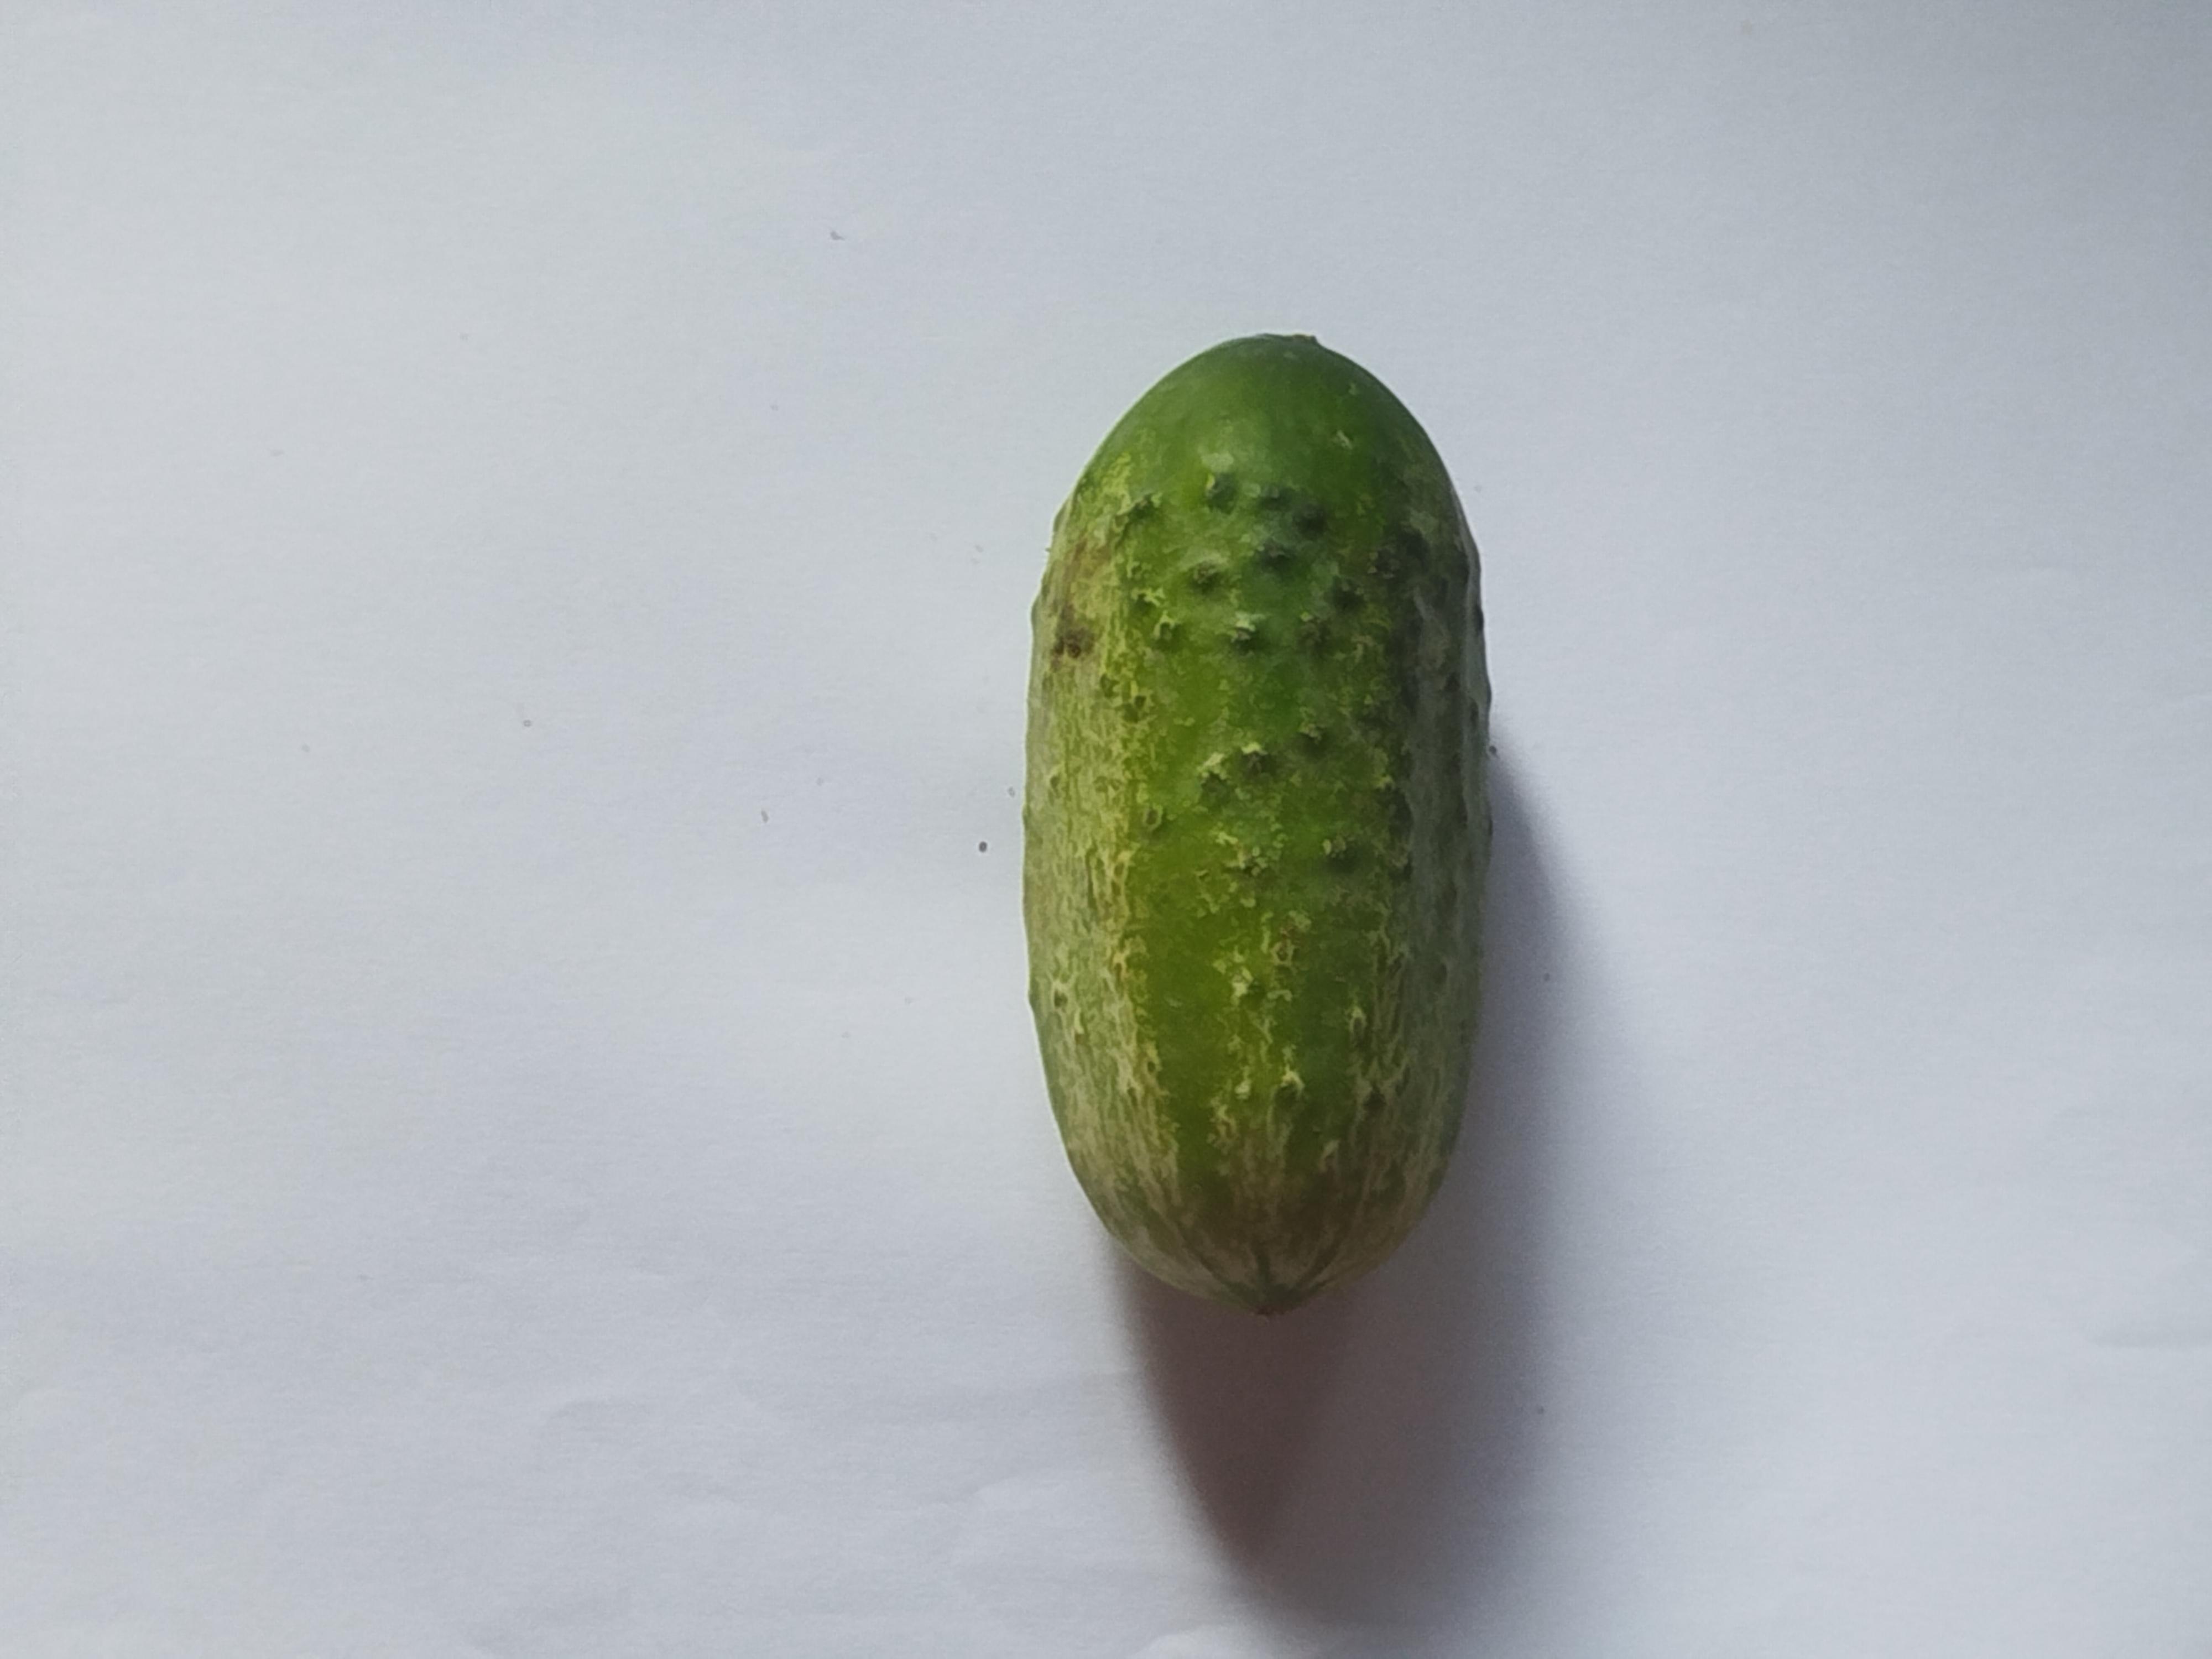
Label: Cucumber